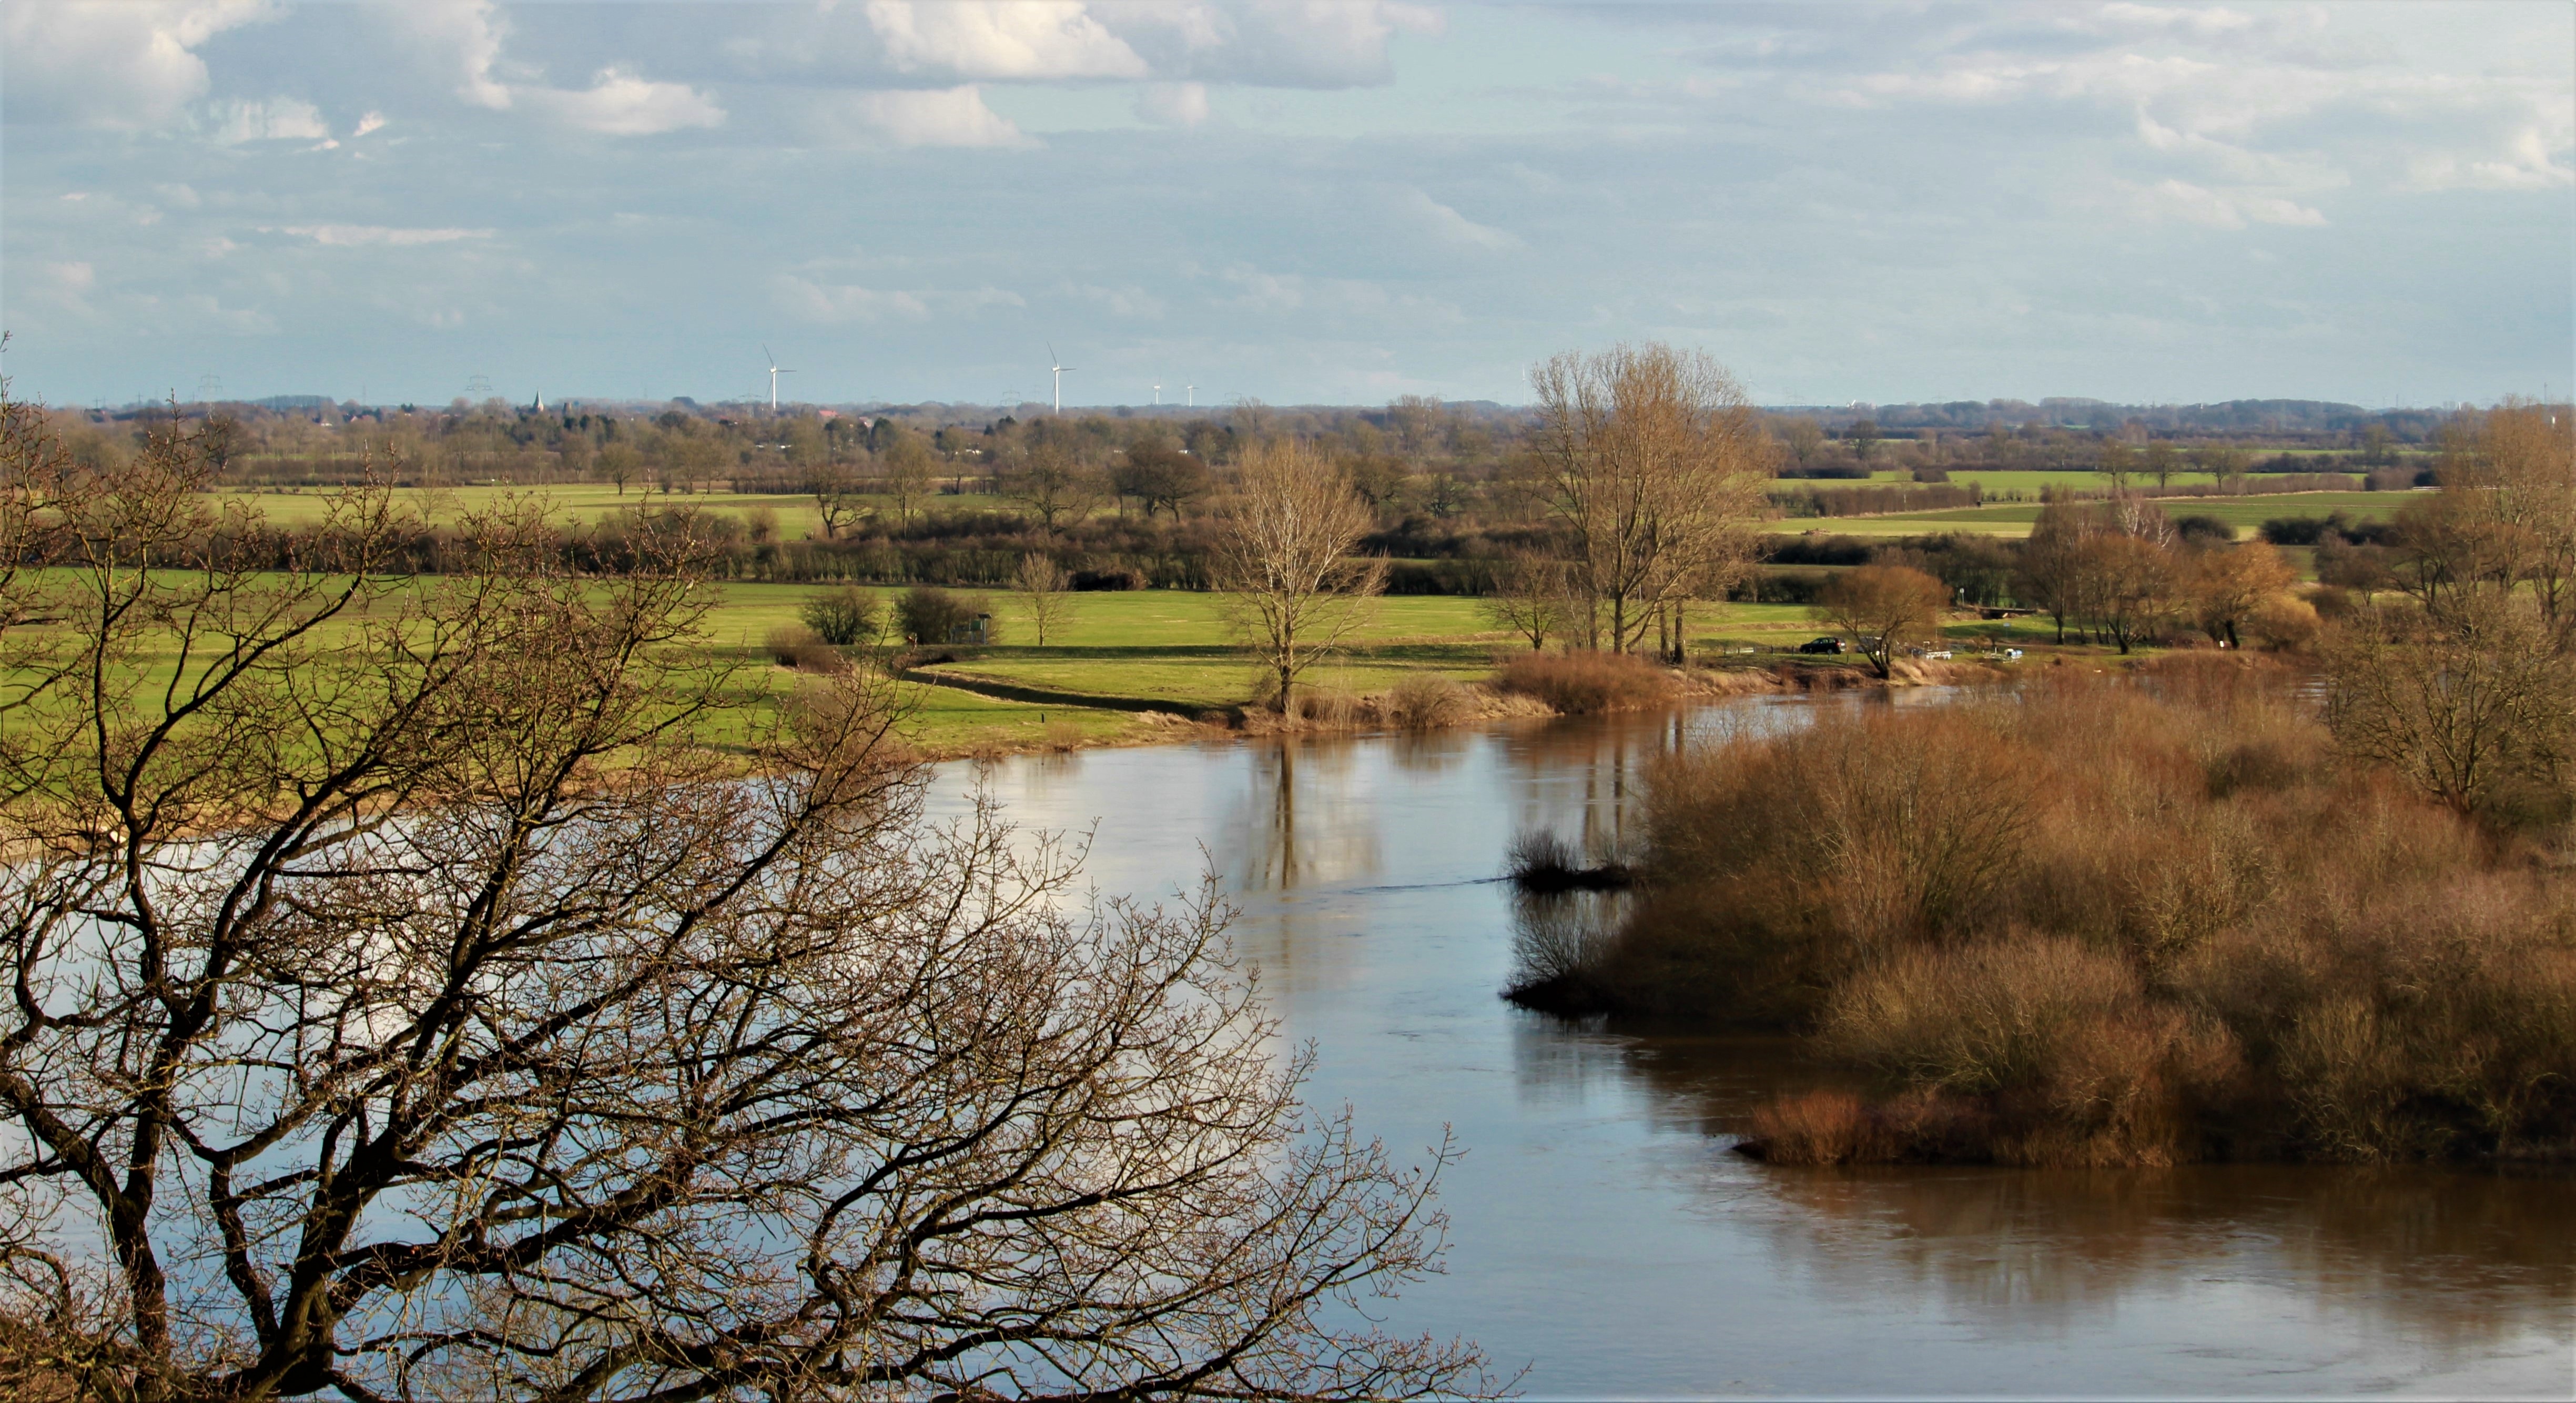
landscape, tree, water, nature, marsh, swamp, lake, river, pond, swim, reflection, autumn, reservoir, waterway, wetland, bog, habitat, lower saxony, rural area, weser, natural environment, woody plant, achim swimming